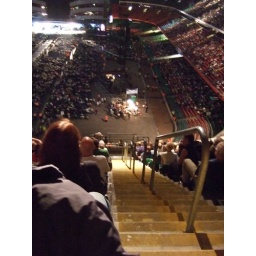
Not the best seat in the house